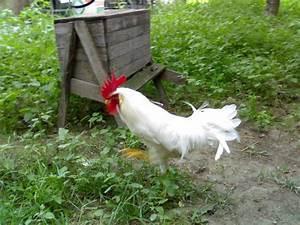
chicken